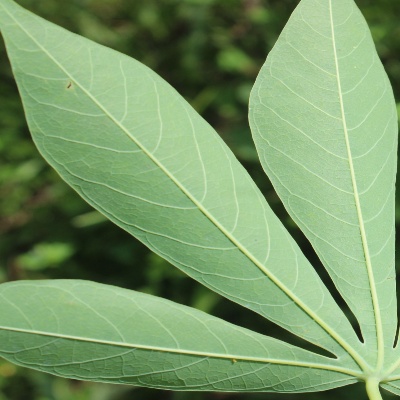
Crop: Cassava
Condition: bacterial blight